Describe the emotion expressed in this image:  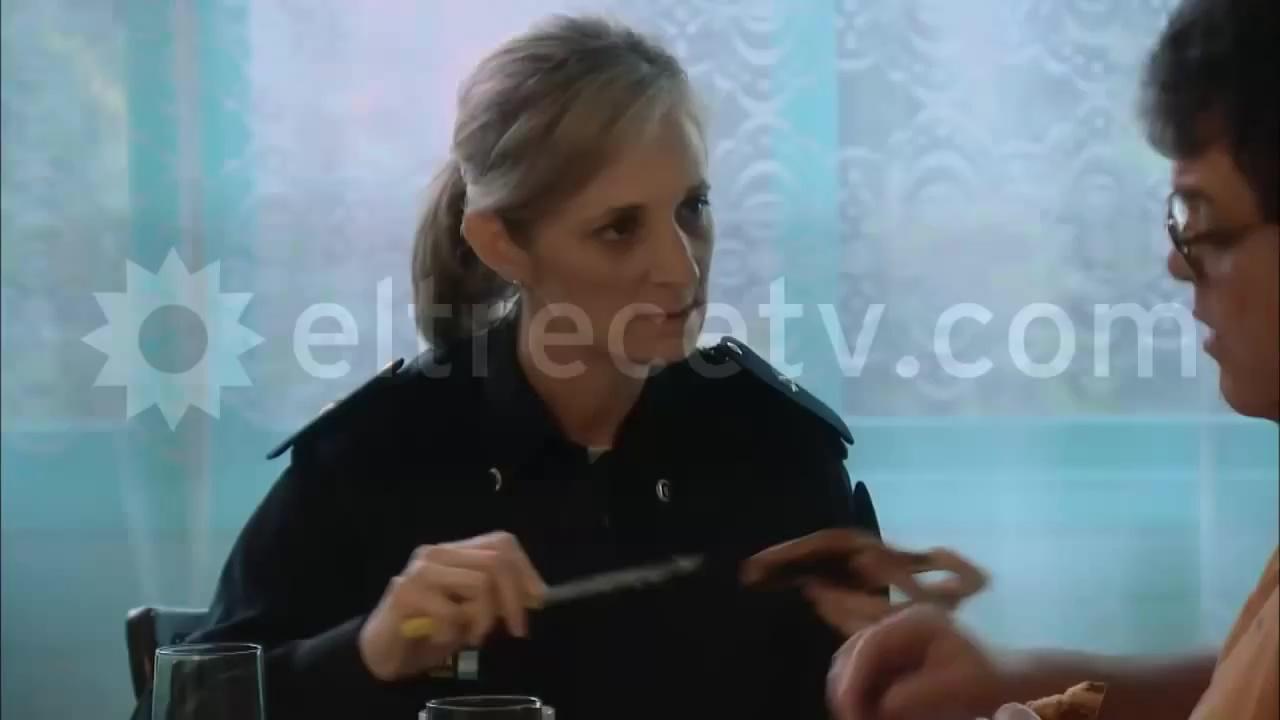
This person displays Suffering, valence and arousal with high intensity.